1967 Hong Kong riots

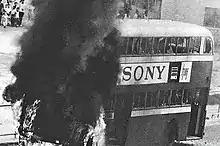
A KMB double decker set ablaze by rioters on 12 May 1967

On 1 May (International Workers' Day), three labour strikes began in Hong Kong, including one at the Hong Kong Artificial Flower Works, a factory producing artificial flowers in San Po Kong. Of the 679 workers in the factory, only 174 were unionised and willing to strike. Picketing workers clashed with management, and riot police were called in on 6 May. In violent clashes between the police and the picketing workers, 21 workers were arrested. Representatives from the union protested at police stations but were themselves arrested.